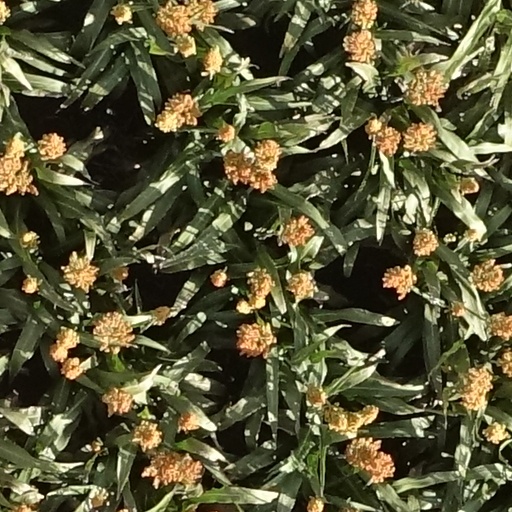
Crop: sorghum